Jack Le Brocq

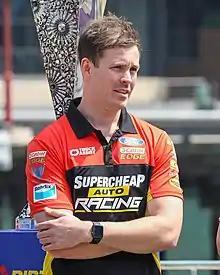
Le Brocq in 2020

Jack Le Brocq (born 7 July 1992) is an Australian professional racing driver. He currently competes in the Repco Supercars Championship, and drives the No. 9 Chevrolet Camaro ZL1 for Erebus Motorsport. So far, Le Brocq's career highlights include winning the Australian Formula Ford Championship and recording multiple race wins and top 3 championship places in the Dunlop Super2 Series.